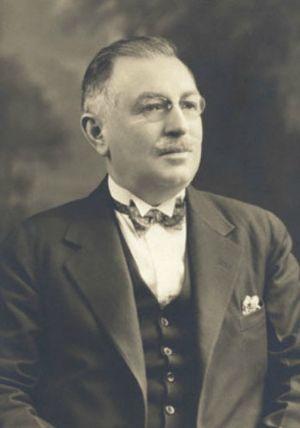
Valmont Martin (1875-1935). Médecin. Il fut maire de Québec en 1926-1927.
Le maire de Québec est le chef de l'exécutif de la ville de Québec. Il est membre du conseil municipal de Québec et occupe les fonctions de président du comité exécutif et de la Communauté métropolitaine de Québec. En poste depuis le 2 décembre 2007, Régis Labeaume est le titulaire actuel du poste.
Valmont Martin, né le 19 mai 1875 à Carleton et mort le 24 février 1935 à Québec, est un médecin et un homme politique québécois. Il est maire de Québec du 1ᵉʳ mars 1926 au 7 décembre 1927.